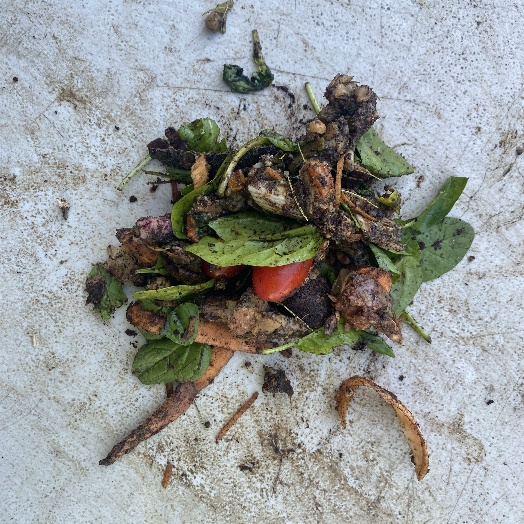
Label: generalcompost